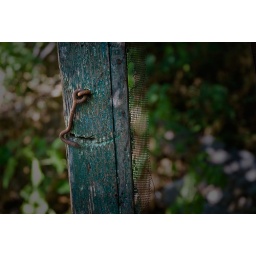
Screen door to an abandoned home in Palo Pinto Texas